Thai baht

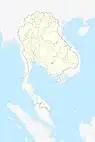
Siam at the time of podduang issue 4 (1805)

Thonburi "photduang" lacked the elliptical nick, whereas the Rattanakosin coins reintroduced this feature, similar to the Ayutthaya coins. "Photduang" from these later periods typically featured two stamped marks: the dynasty mark on top and the king's personal mark on the front part. The dynasty mark often symbolized the kingdom's ruling dynasty, while the king's personal mark represented the reigning monarch.